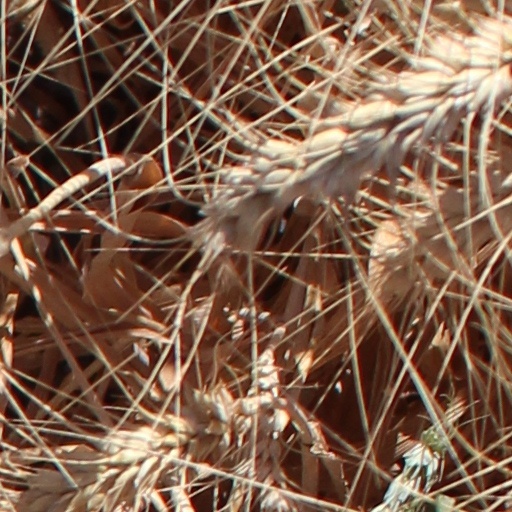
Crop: wheat